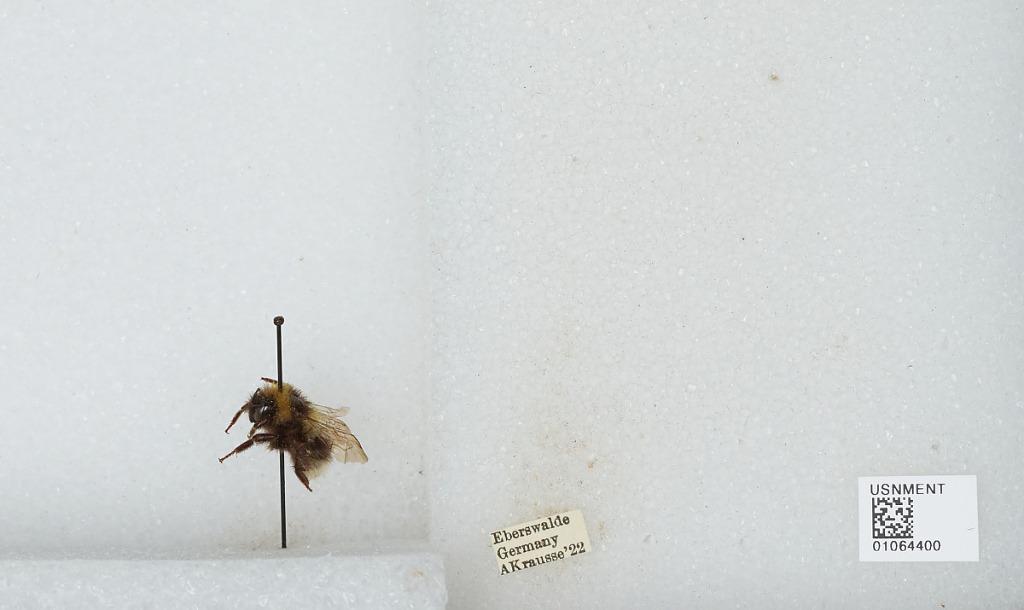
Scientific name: Bombus sp.
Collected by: A. Krausse
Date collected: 1922--
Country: Germany
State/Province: Brandenburg
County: Barnim
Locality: Eberswalde
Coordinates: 52.8356, 13.8182